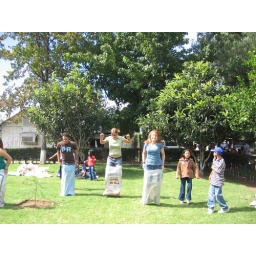
So a few of us vol's tried the sack race. I am on the right in the blue shirt